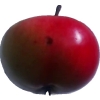
Label: Apple 11